Codex Guelferbytanus A

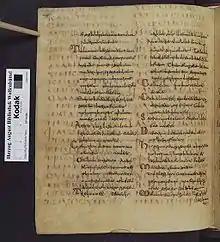

Formerly the manuscript was held in Bobbio, Weissenburg, Mainz, and Prague. The Duke of Brunswick bought it in 1689.